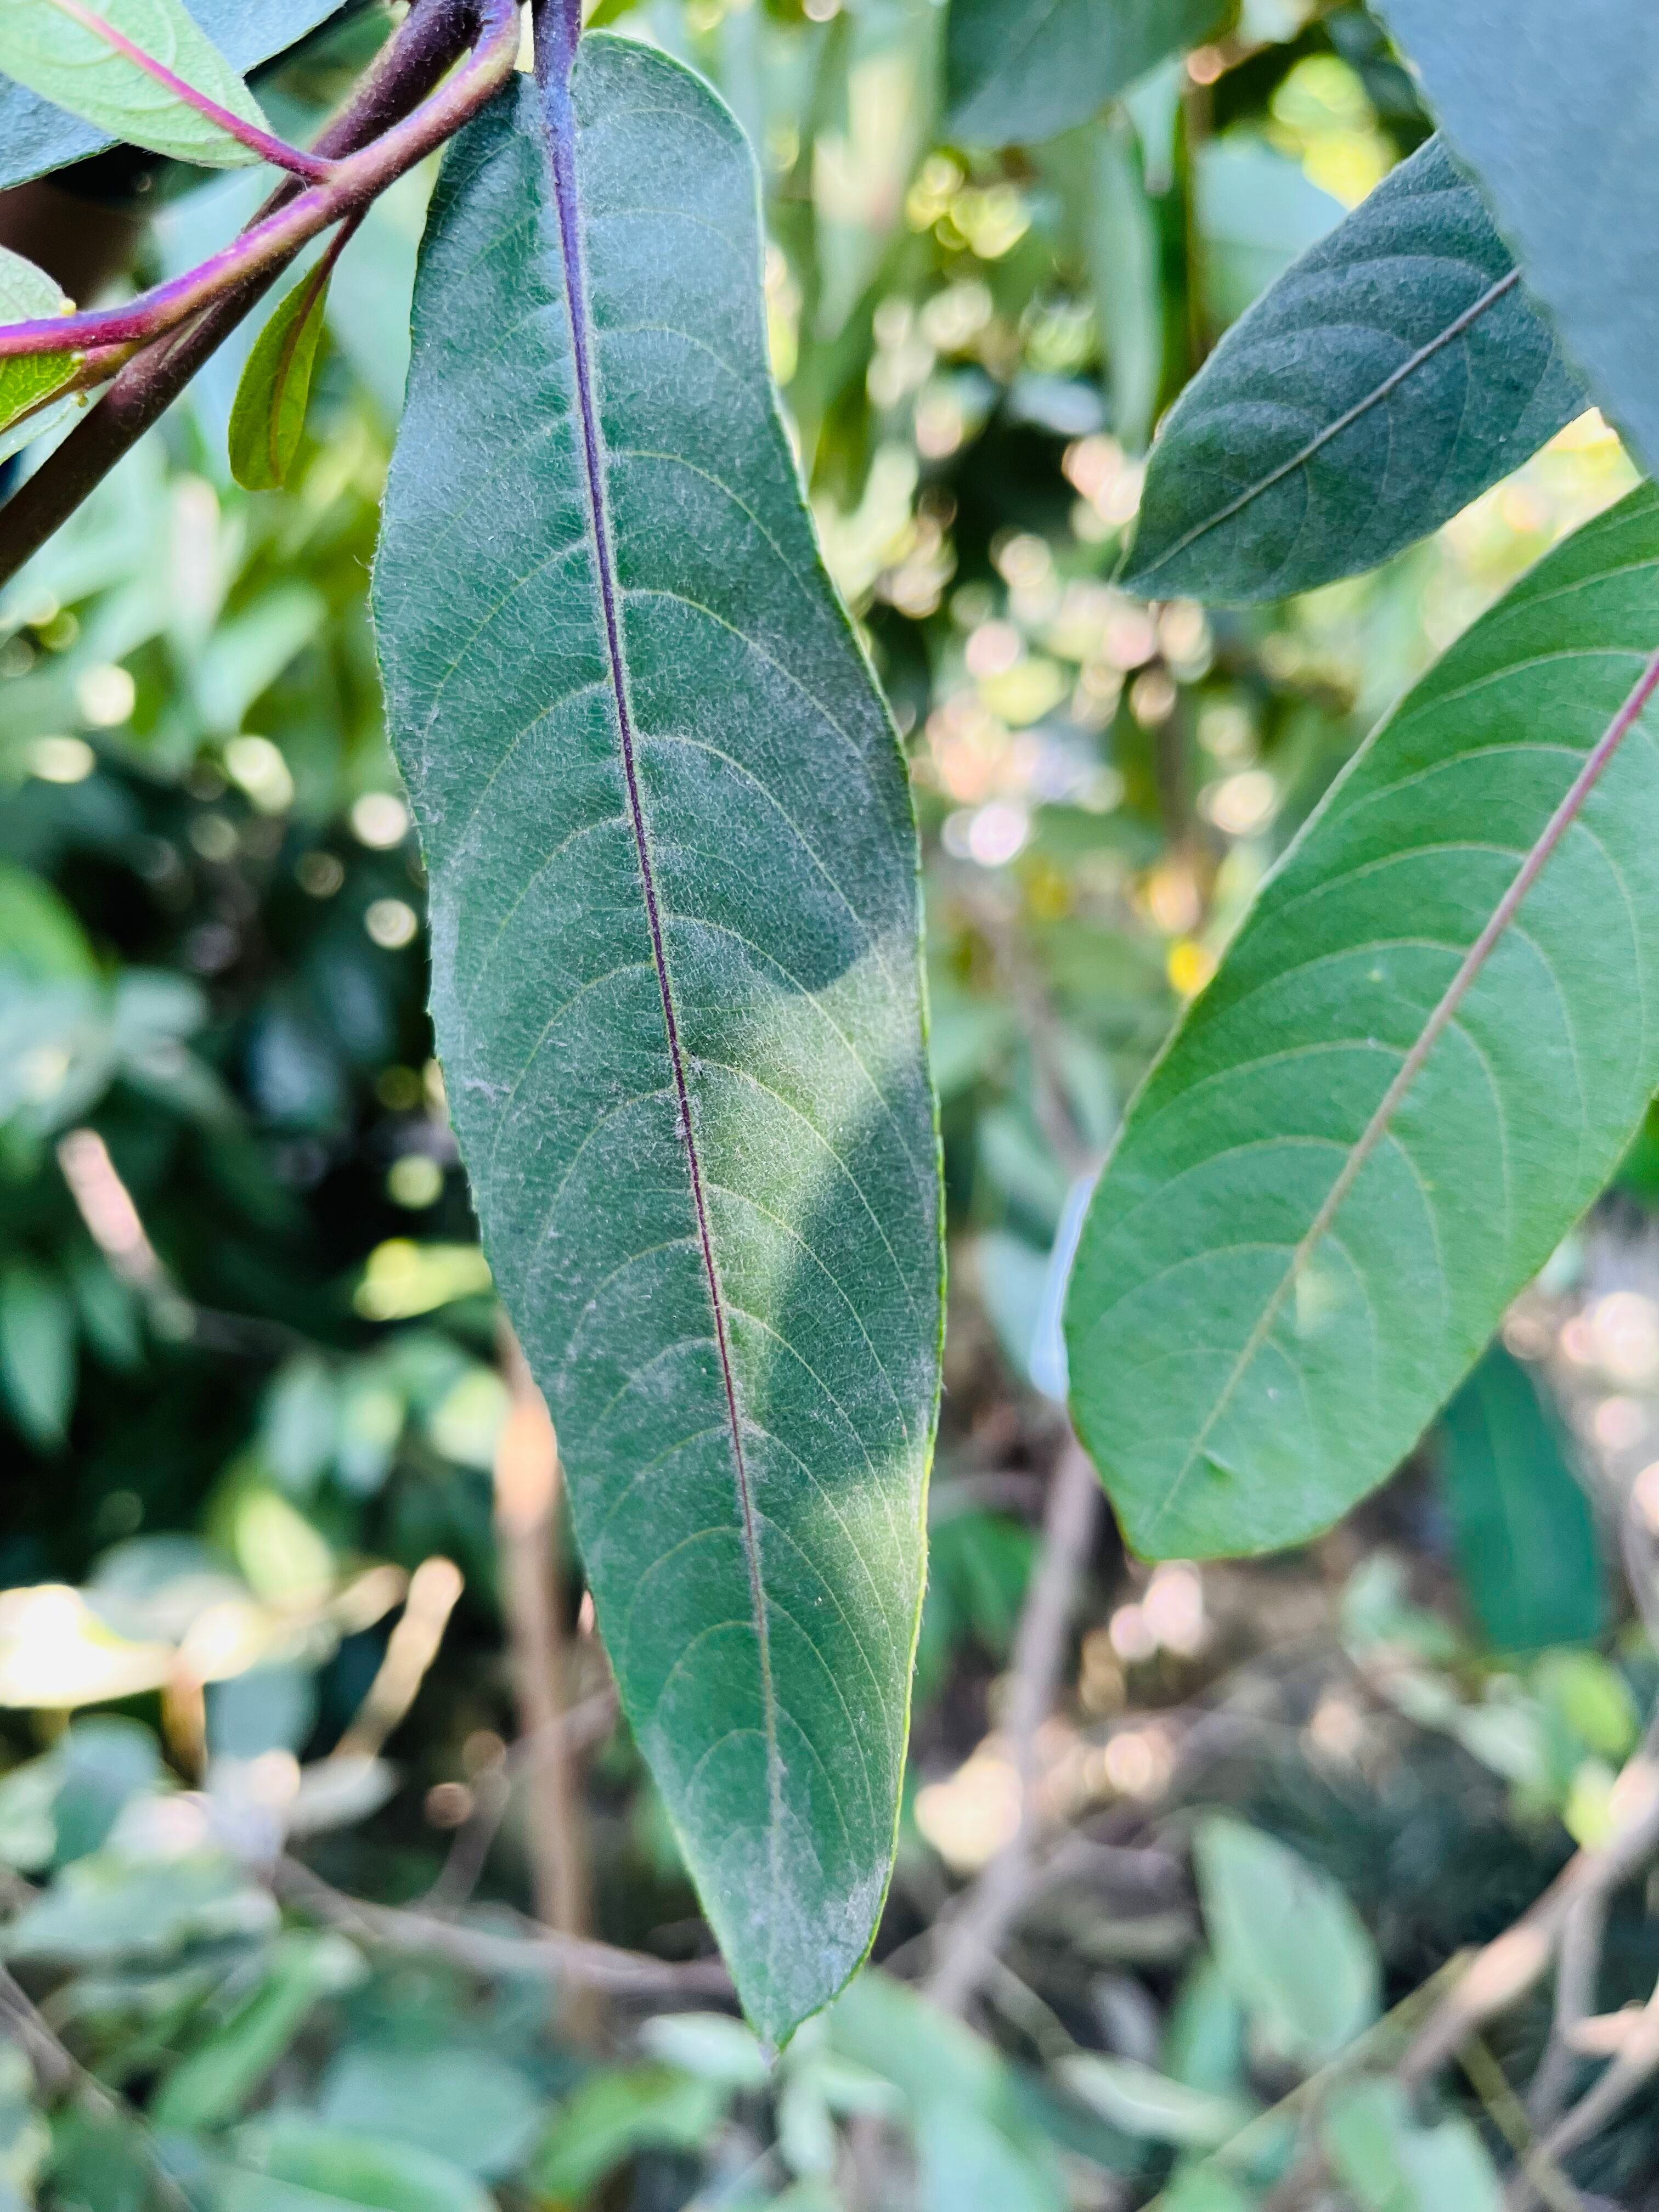
Plant species: terminalia-arjuna